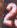
Number: 2